Andrea Baldini

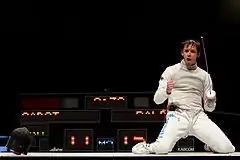
Baldini at the 2013 Final Challenge international de Paris

The following season, 2010, he repeated the success at the European Championships in Leipzig obtaining again a gold medal at individual and team event. On the following season he won the World Cup in Seoul, and repeats the success at the following one held in St. Petersburg. In June 2011 he got the team gold at the European Championships in Sheffield and bronze in the individual event.